Constance Markievicz

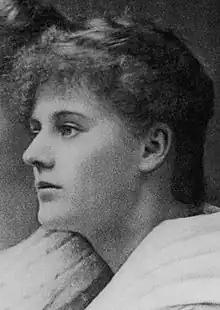
Constance Gore-Booth, later known as Constance Markievicz

Constance Georgine Gore-Booth was born at Buckingham Gate in London in 1868, the elder daughter of the Arctic explorer and adventurer Sir Henry Gore-Booth, 5th Baronet, an Anglo-Irish Protestant landlord who administered a estate, and Georgina, Lady Gore-Booth, "née" Hill. During the famine of 1879–1880, Sir Henry provided free food for the tenants on his estate at Lissadell House in the north of County Sligo in the north-west of Ireland. Their father's example inspired in Gore-Booth and her younger sister, Eva Gore-Booth, a deep concern for working people and the poor. The sisters were childhood friends of the poet W. B. Yeats, who frequently visited the family home Lissadell House, and were influenced by his artistic and political ideas. Yeats wrote a poem, "In Memory of Eva Gore-Booth and Con Markiewicz", in which he described the sisters as "two girls in silk kimono, both beautiful, one a gazelle" The gazelle being Eva, whom Yeats described as having "a gazelle-like beauty". Eva later became involved in the labour movement and women's suffrage in Great Britain, although initially Constance did not share her sister's ideals.